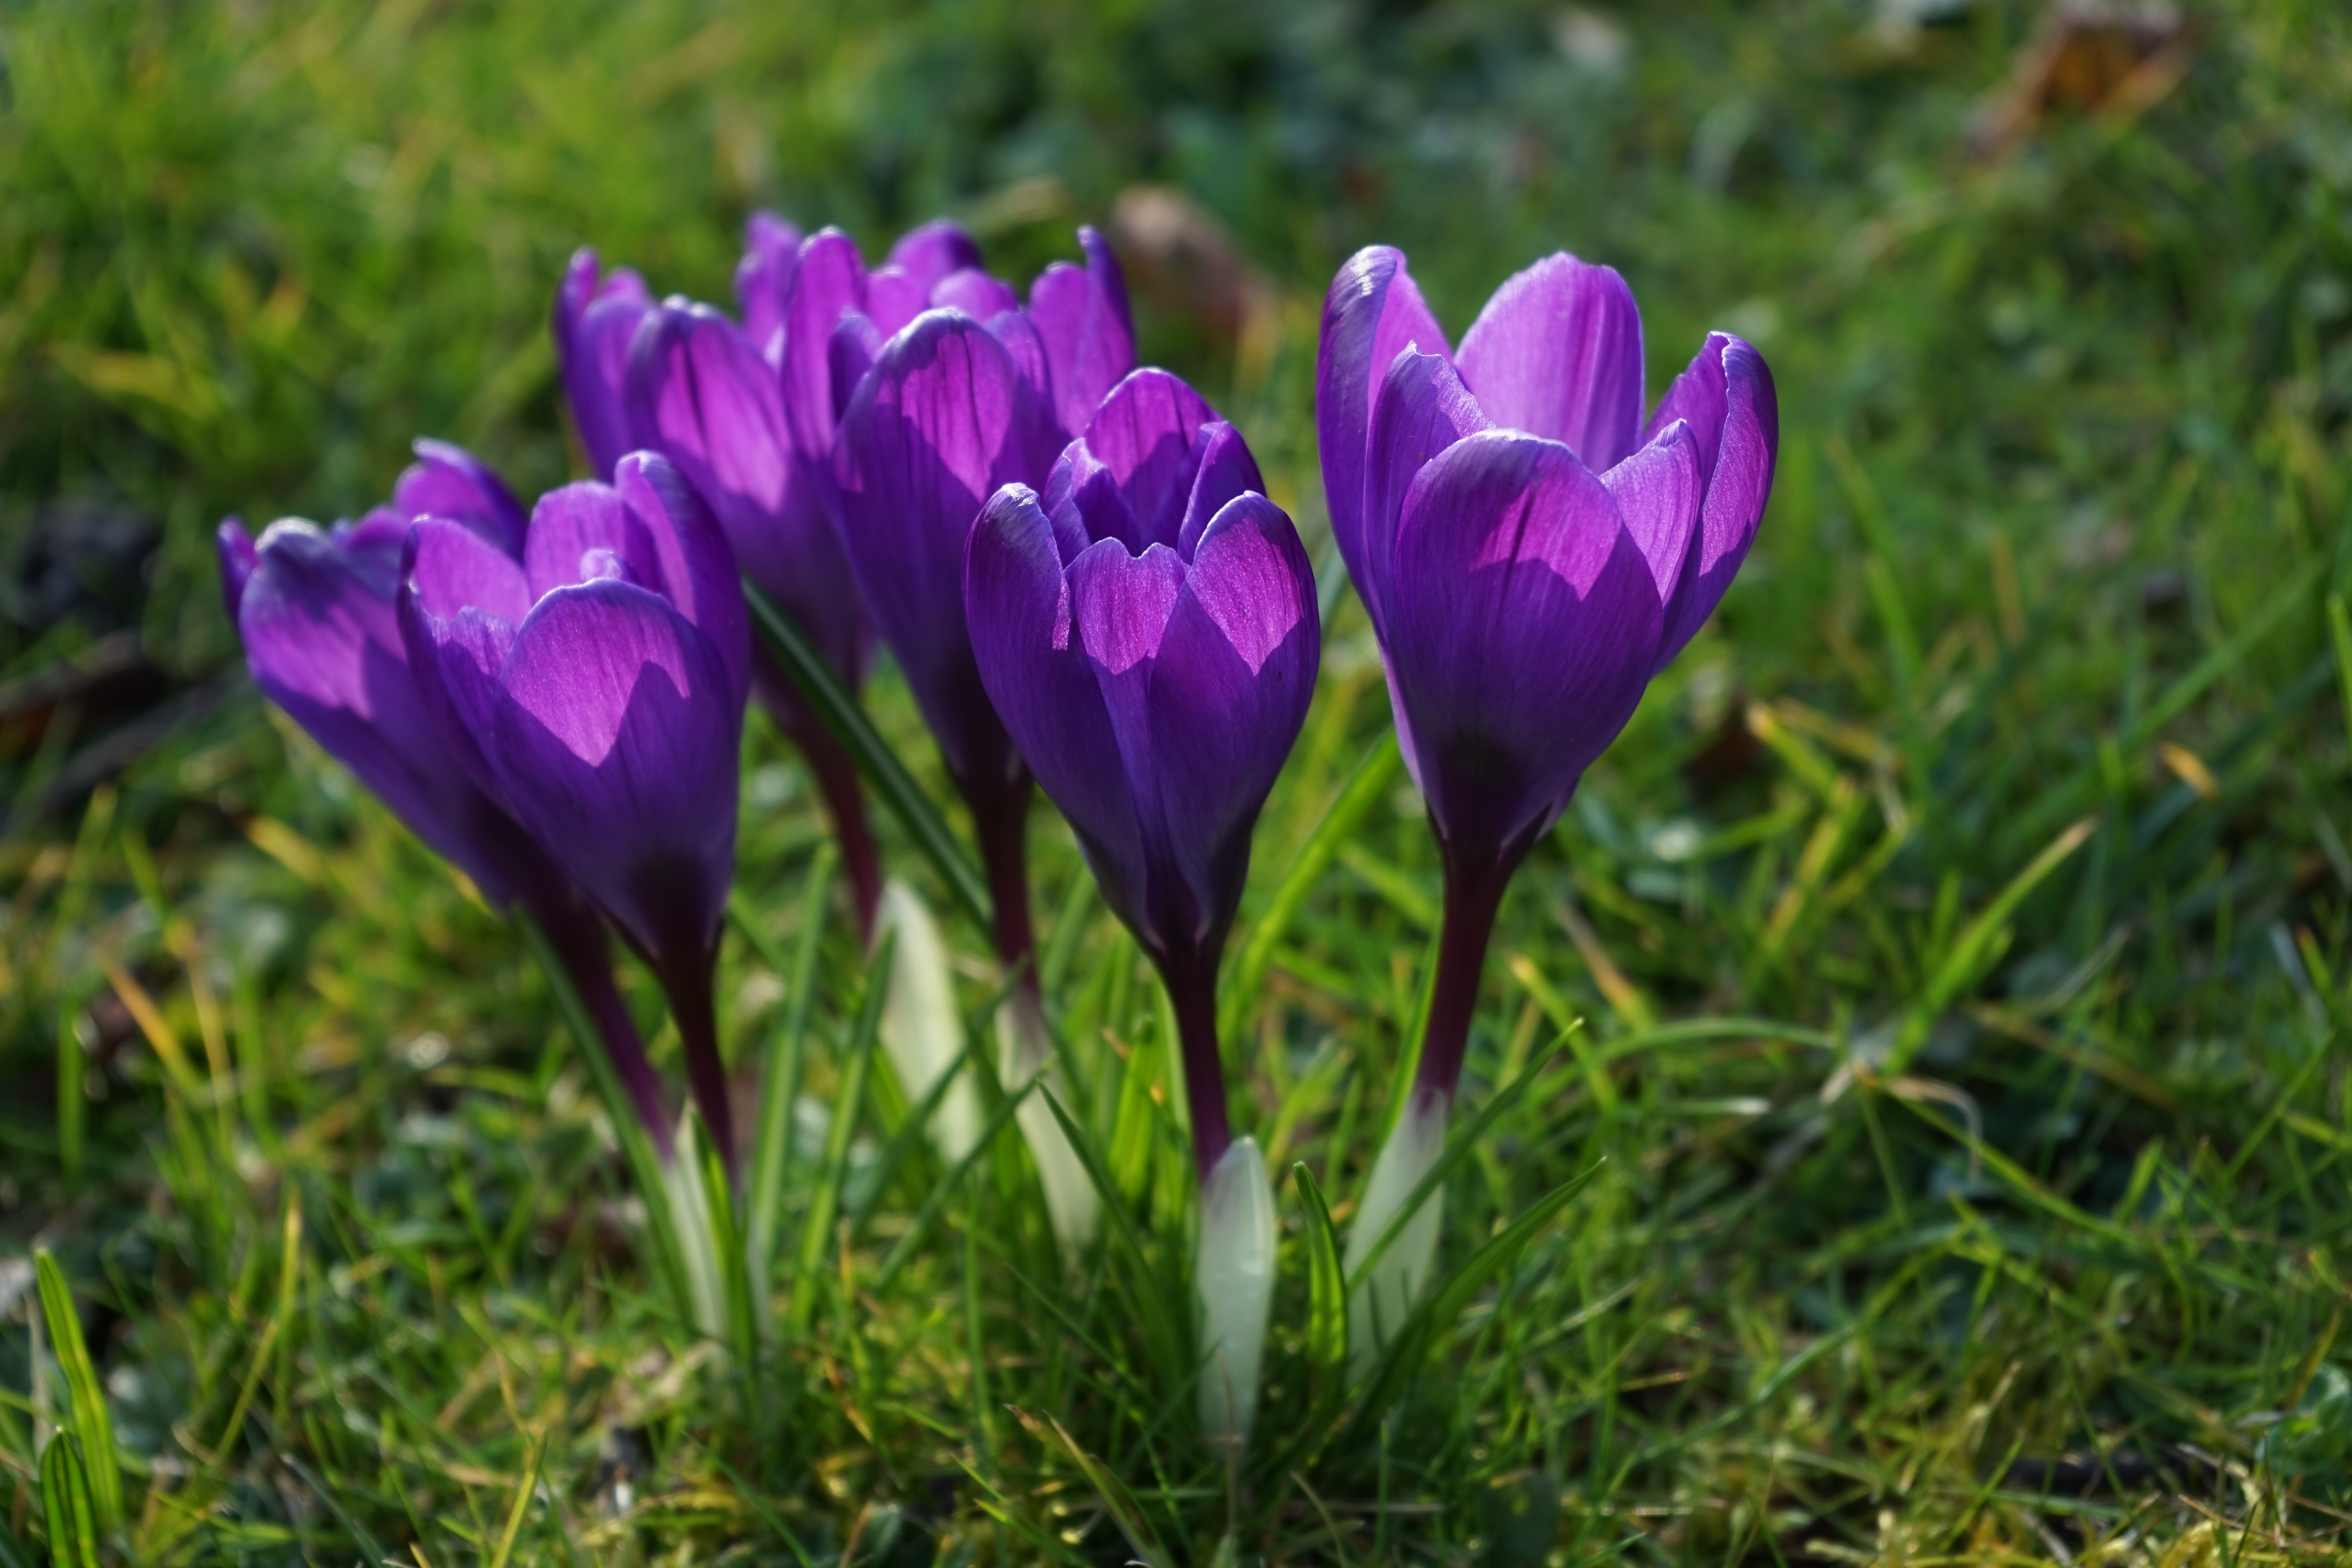
plant, flower, purple, spring, color, colorful, close, flora, wildflower, flowers, violet, crocus, flowering plant, b hen, land plant, iris family